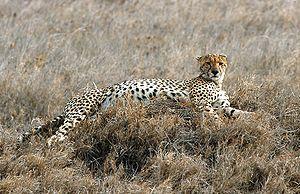
Le guépard est un grand mammifère carnassier de la famille des félidés vivant en Afrique et en Asie de l'Ouest. Le guépard a une allure svelte et fine, avec de longues pattes élancées, et une face au museau court marquée par deux traces noires partant des yeux. Son pelage est entièrement tacheté de noir sur un fond fauve à beige très clair ; les petits sont pourvus d'une courte crinière qui disparaît à l'âge adulte. Il est considéré comme l'animal terrestre le plus rapide au monde, sa vitesse à la course pouvant atteindre 112 km/h.